Crown of thorns

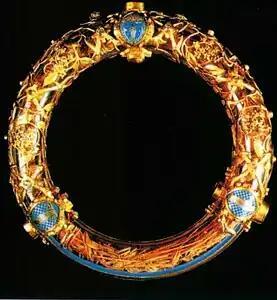
A purported relic of the Crown of Thorns, received by the French King Louis IX from Emperor Baldwin II.

Since around 400 AD, a relic has been venerated as the crown of thorns. The Franc Emperor of the Middle-East kept it in his on chapel. Louis IX acquired it in 1239 from the emperor Baldwin Il, who was financially in debt due to heavy military expenses. Louis IX built the Sainte-Chapelle as a monumental reliquary to house the relic. Transferred to the French National Library during the Revolution of the 18th century, the crown of thorns has been displayed at Notre-Dame de Paris since 1804, where it is venerated each first Friday of the month. The crown is made of reeds, formed into a circle and attached with reed fastners. Originally, branches of zizyphus. On 15 April 2019, it was rescued from a fire and moved to the Louvre Museum. In December of 2024, a ceremony marking the relic's return to Notre Dame Cathedral was led by a procession attended by members of the Equestrian Order of the Holy Sepulchre.